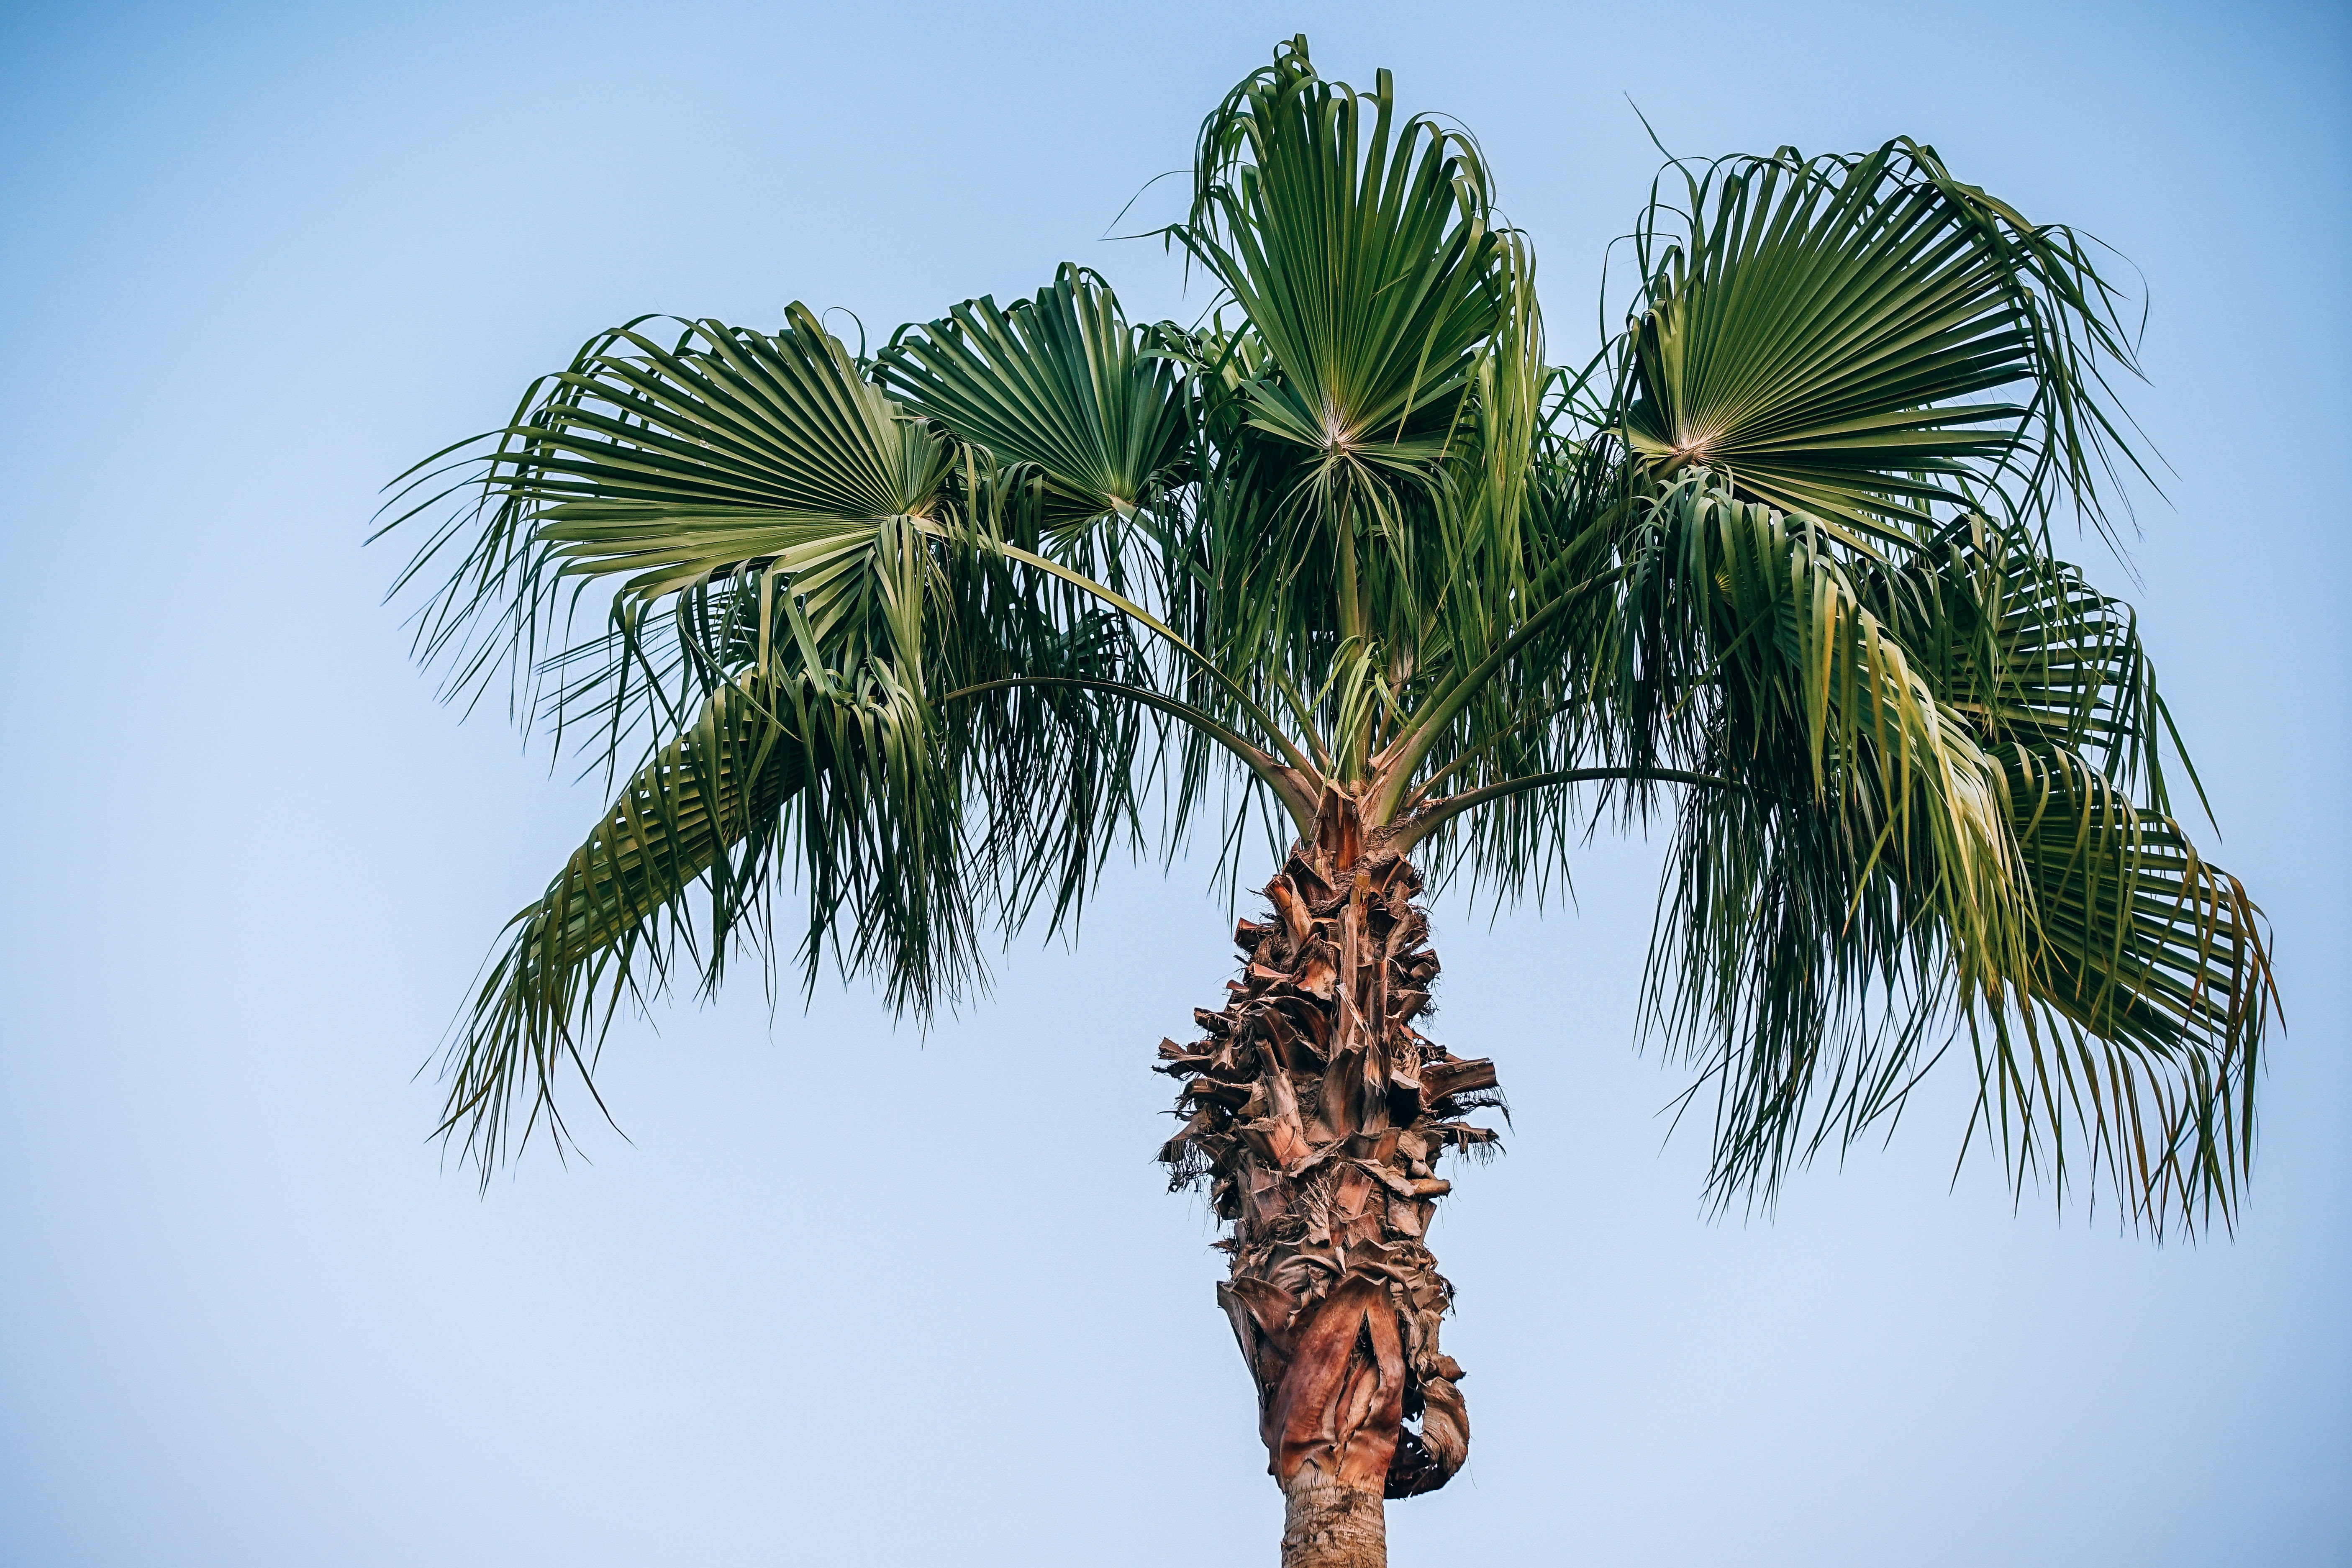
tree, Desert Palm, plant, palm tree, arecales, borassus flabellifer, Sabal palmetto, woody plant, Paurotis Palm, Roystonea, areca nut, peach palm, elaeis, terrestrial plant, coconut, flowering plant, attalea speciosa, date palm, tropics, plant stem, fruit